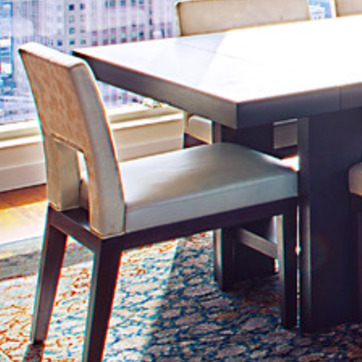
Material: leather